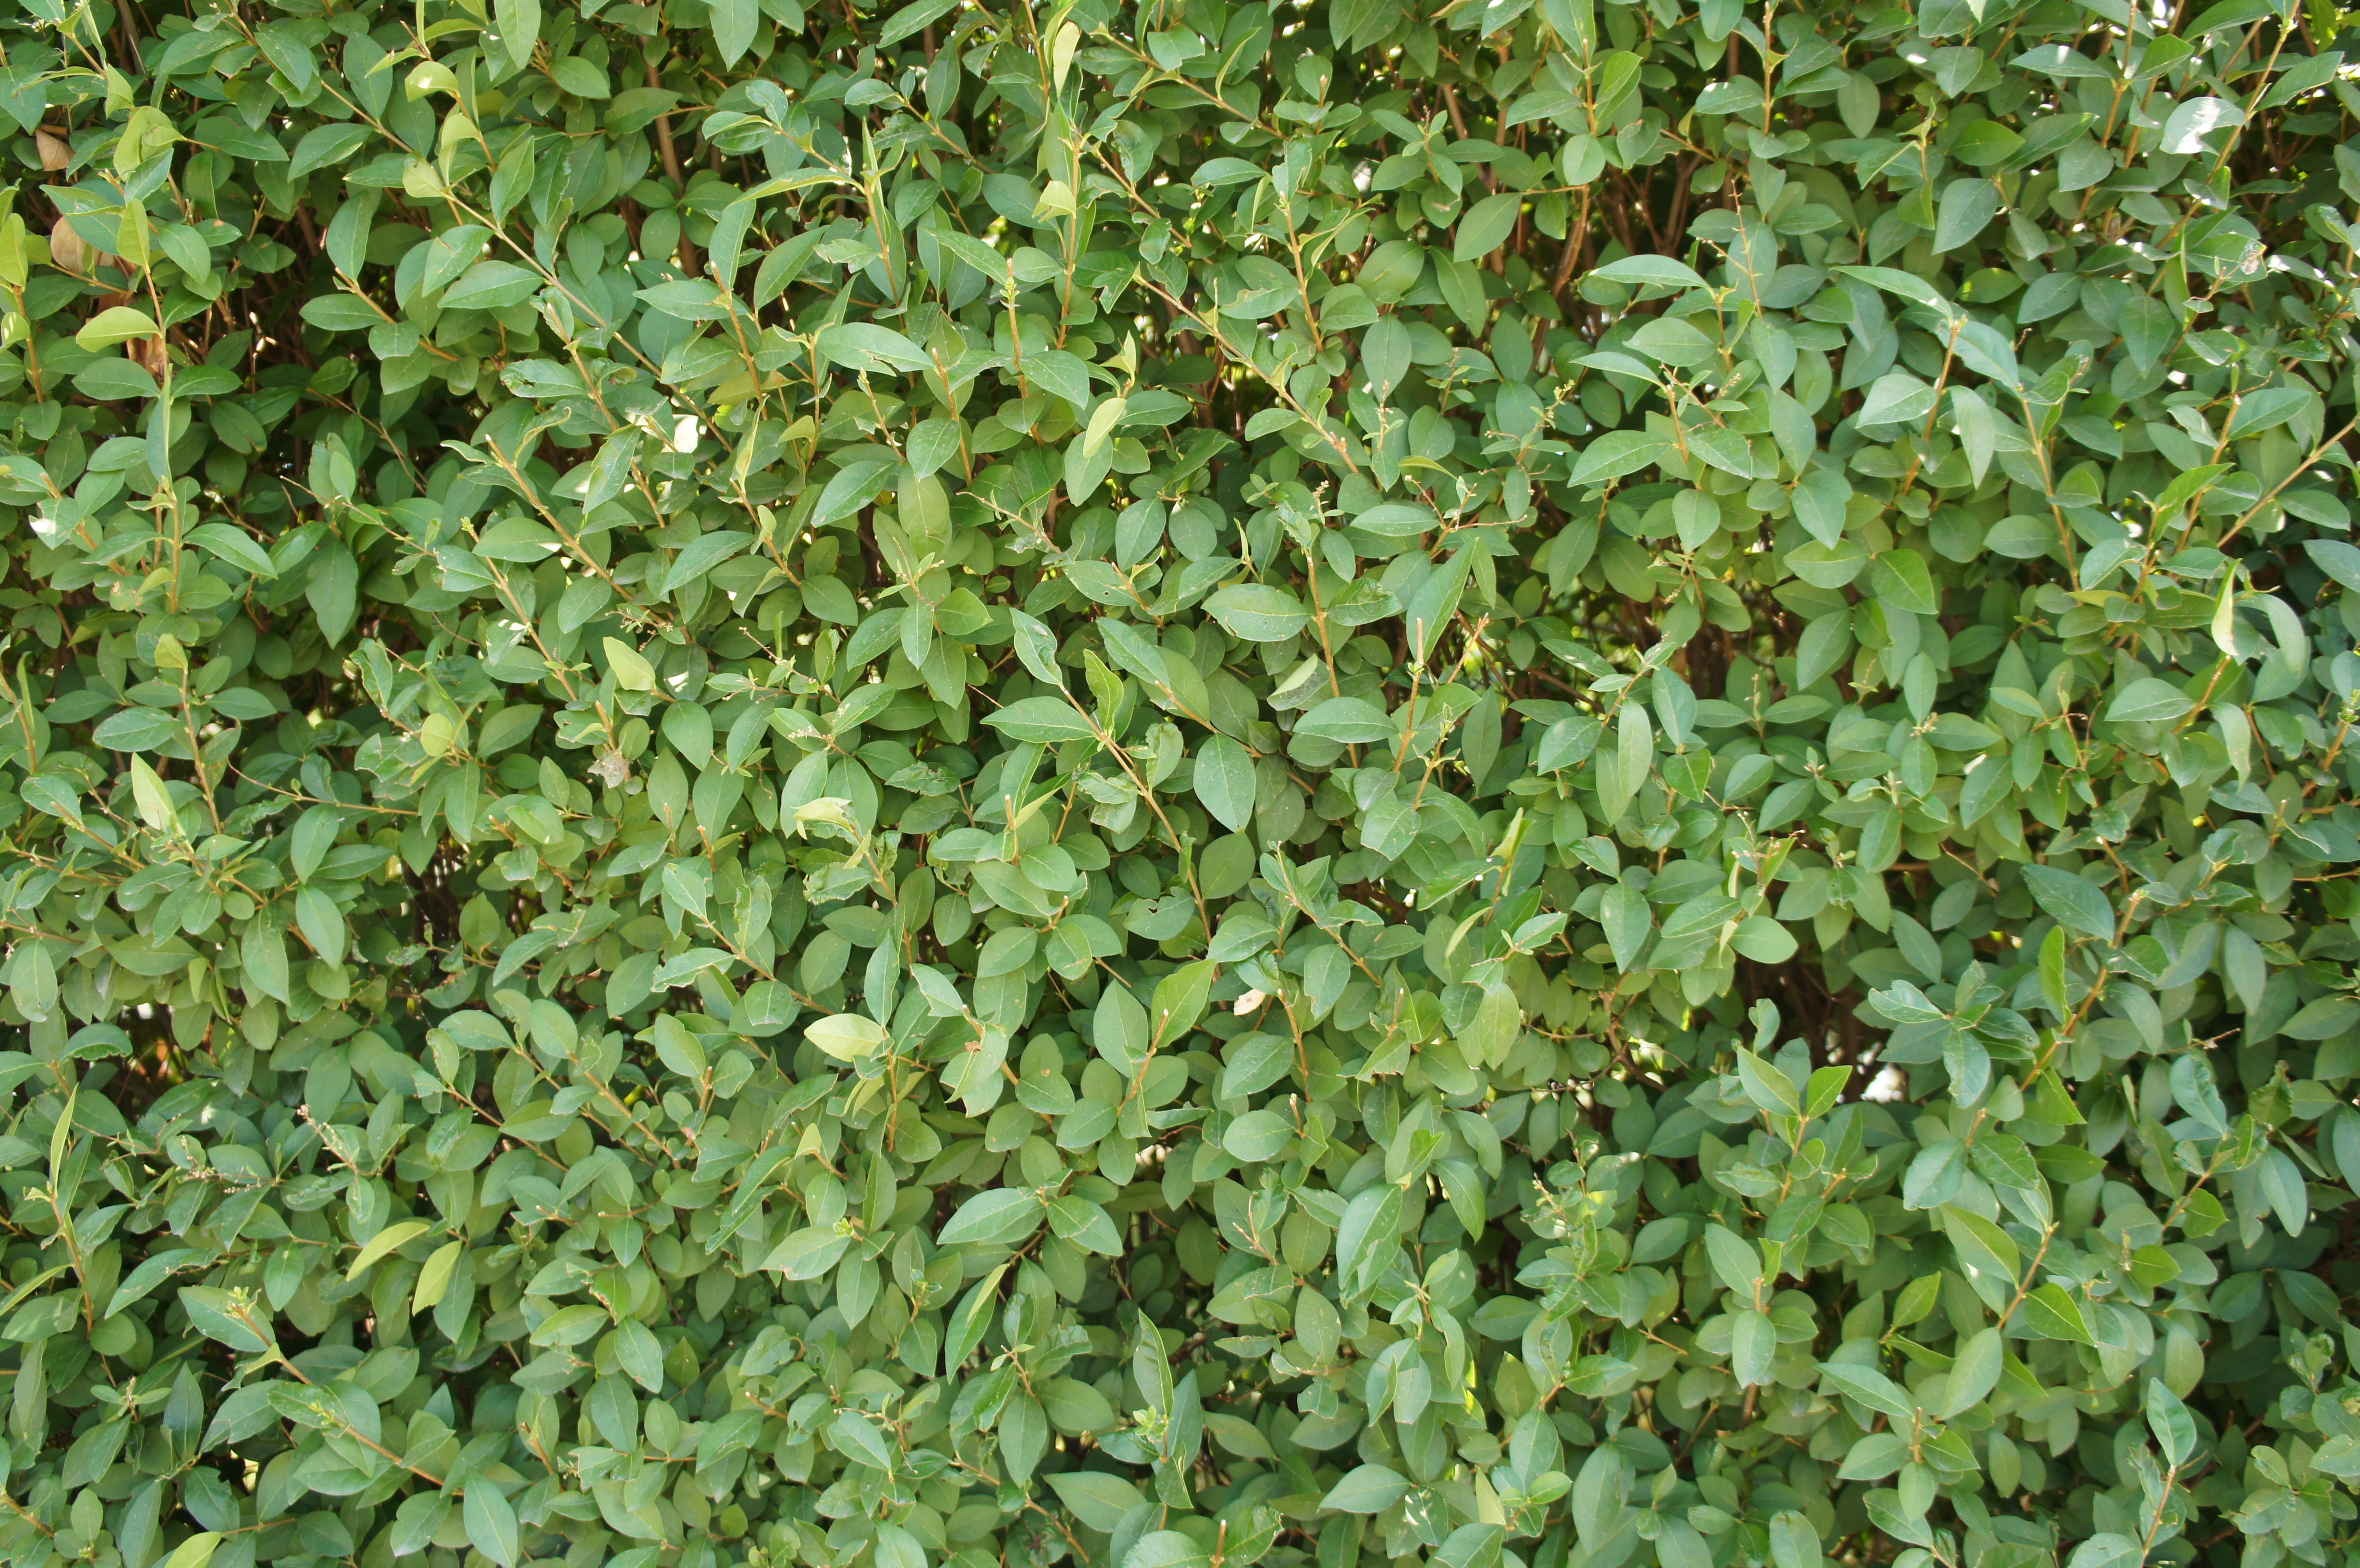
tree, nature, grass, structure, plant, lawn, texture, leaf, flower, foliage, green, herb, produce, evergreen, background, shrub, groundcover, hedge, flowering plant, woody plant, land plant